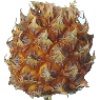
Label: Pineapple Mini 1